Execution of a Dead Man

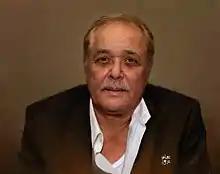
Mahmoud Abdel Aziz, the star of the film

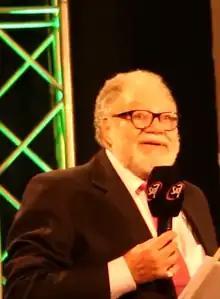
Yehia el-Fakharany gives a press statement while being honored at the 65th Catholic Cultural Center Film Festival.

The film was directed by Ali Abdel Khaleq, a prominent figure in Egyptian cinema known for his realistic storytelling and socially conscious narratives. The screenplay, written by Ibrahim Masoud, combines suspense and drama. During a seminar honoring the names of late stars, held as part of the activities of the 65th Catholic Film Festival in March 2017, director Ali Abdel Khaleq mentioned that Mahmoud Abdel Aziz "cried intensely" after completing the execution scene in the film. He stated that Abdel Aziz "fully embodied the character and lived the moment in all its details." The musical score by Omar Khairat complements the film’s mood.